Moon

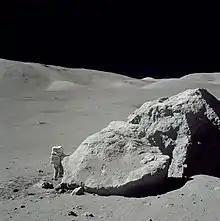
Apollo 17 astronaut Harrison H. Schmitt next to the large Moon boulder nicknamed "Tracy's Rock"

The topography of the Moon has been measured with laser altimetry and stereo image analysis. Its most extensive topographic feature is the giant far-side South Pole–Aitken basin, some in diameter, the largest crater on the Moon and the second-largest confirmed impact crater in the Solar System. At deep, its floor is the lowest point on the surface of the Moon, reaching at in a crater within Antoniadi crater. The highest elevations of the Moon's surface, with the so-called Selenean summit at , are located directly to the northeast, which might have been thickened by the oblique formation impact of the South Pole–Aitken basin. Other large impact basins such as Imbrium, Serenitatis, Crisium, Smythii, and Orientale possess regionally low elevations and elevated rims. The far side of the lunar surface is on average about higher than that of the near side.